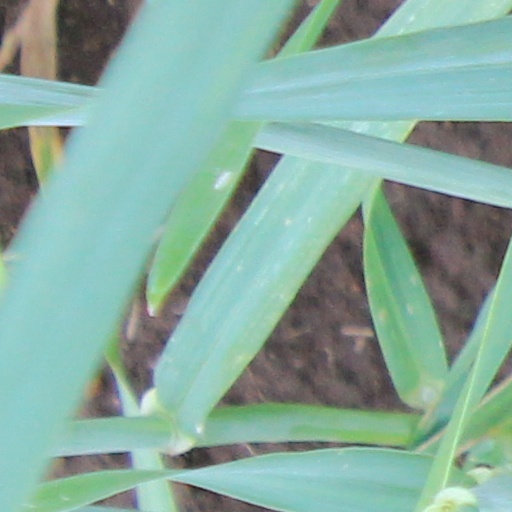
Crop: wheat